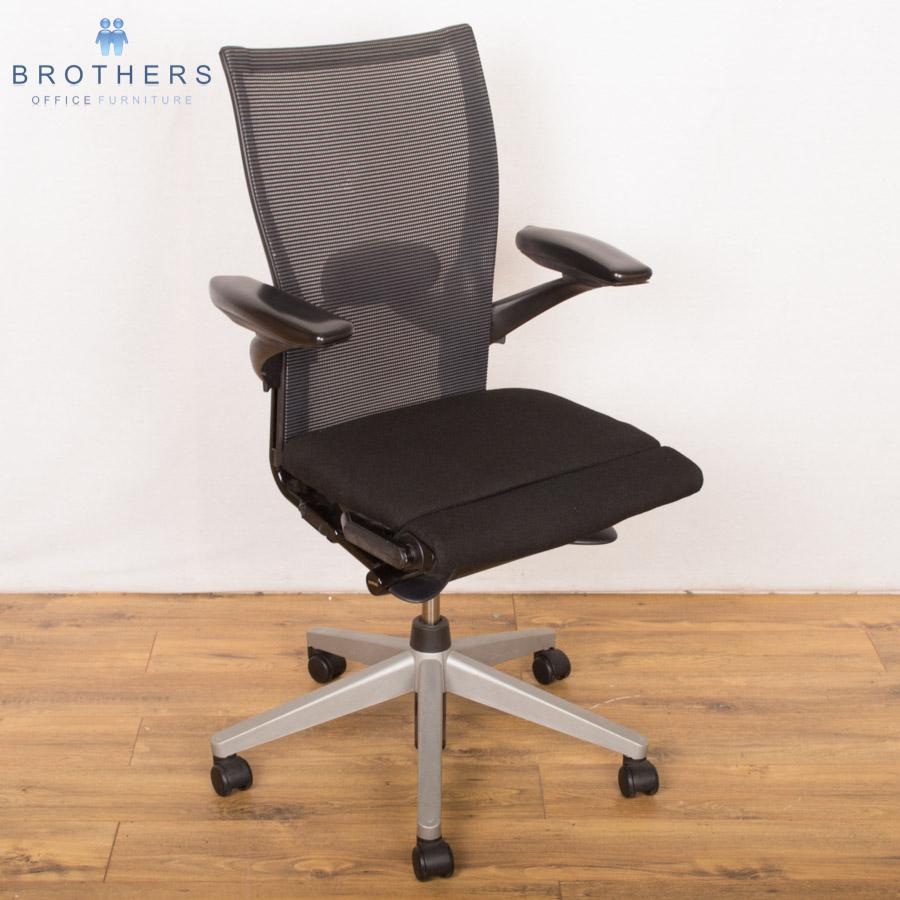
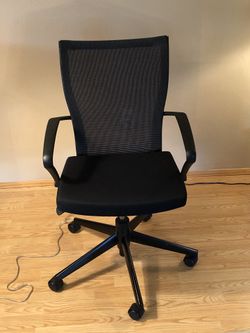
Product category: items_chair
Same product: no